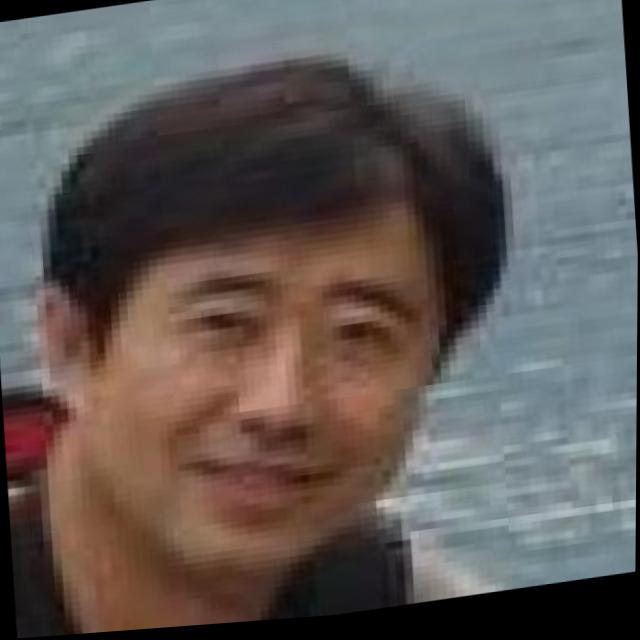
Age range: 21-44